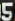
Number: 5